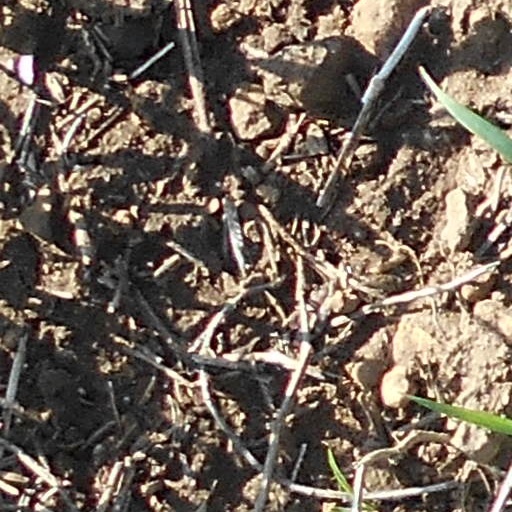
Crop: wheat